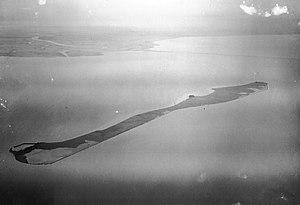
Photo de Schokland depuis les airs en 1933.
Schokland est une ancienne île du golfe du Zuiderzee, située dans la province néerlandaise du Flevoland.